Christianity in the 15th century

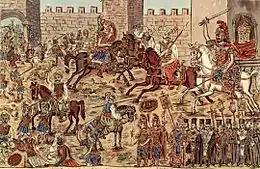
Painting by the Greek folk painter Theophilos Hatzimihail showing the battle inside the city, Constantine is visible on a white horse

In 1453, the Eastern Roman Empire fell to the Ottoman Empire. But Orthodoxy was still very strong in Russia which became autocephalous (since 1448, although this was not officially accepted by Constantinople until 1589); and thus Moscow called itself the Third Rome, as the cultural heir of Constantinople.